Vladimir Feltsman

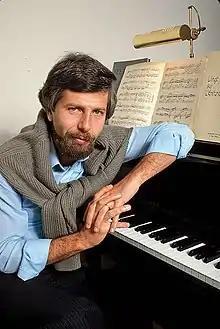
Feltsman in New York by piano in 1987

Vladimir Oskarovich Feltsman ("Vladimir Oskarovič Feltsman" (born 8 January 1952) is a Russian-American classical pianist descent particularly noted for his devotion to the music of Johann Sebastian Bach and Frédéric Chopin.